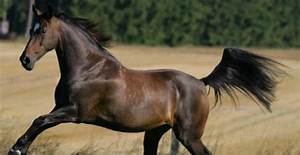
Label: horse